Akintunde Akinleye

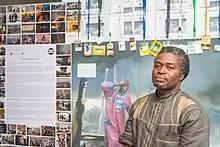
Akinleye at his exhibition in 2015.

The image was named by "The Guardian" as one of the best photos of the decade.